Montigny-le-Bretonneux

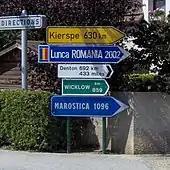
Montigny-le-Bretonneux twinnings

Curiously, the signpost pictured on the right implies that all the twin towns, be they in Germany, Romania, UK, Ireland, Spain or Italy, are in the same direction from Montigny.